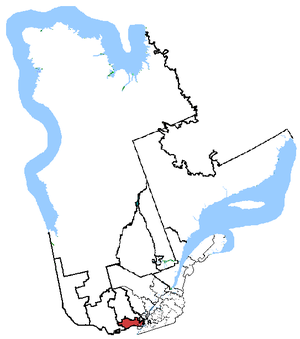
Argenteuil—Papineau—Mirabel était une circonscription électorale fédérale au Québec.